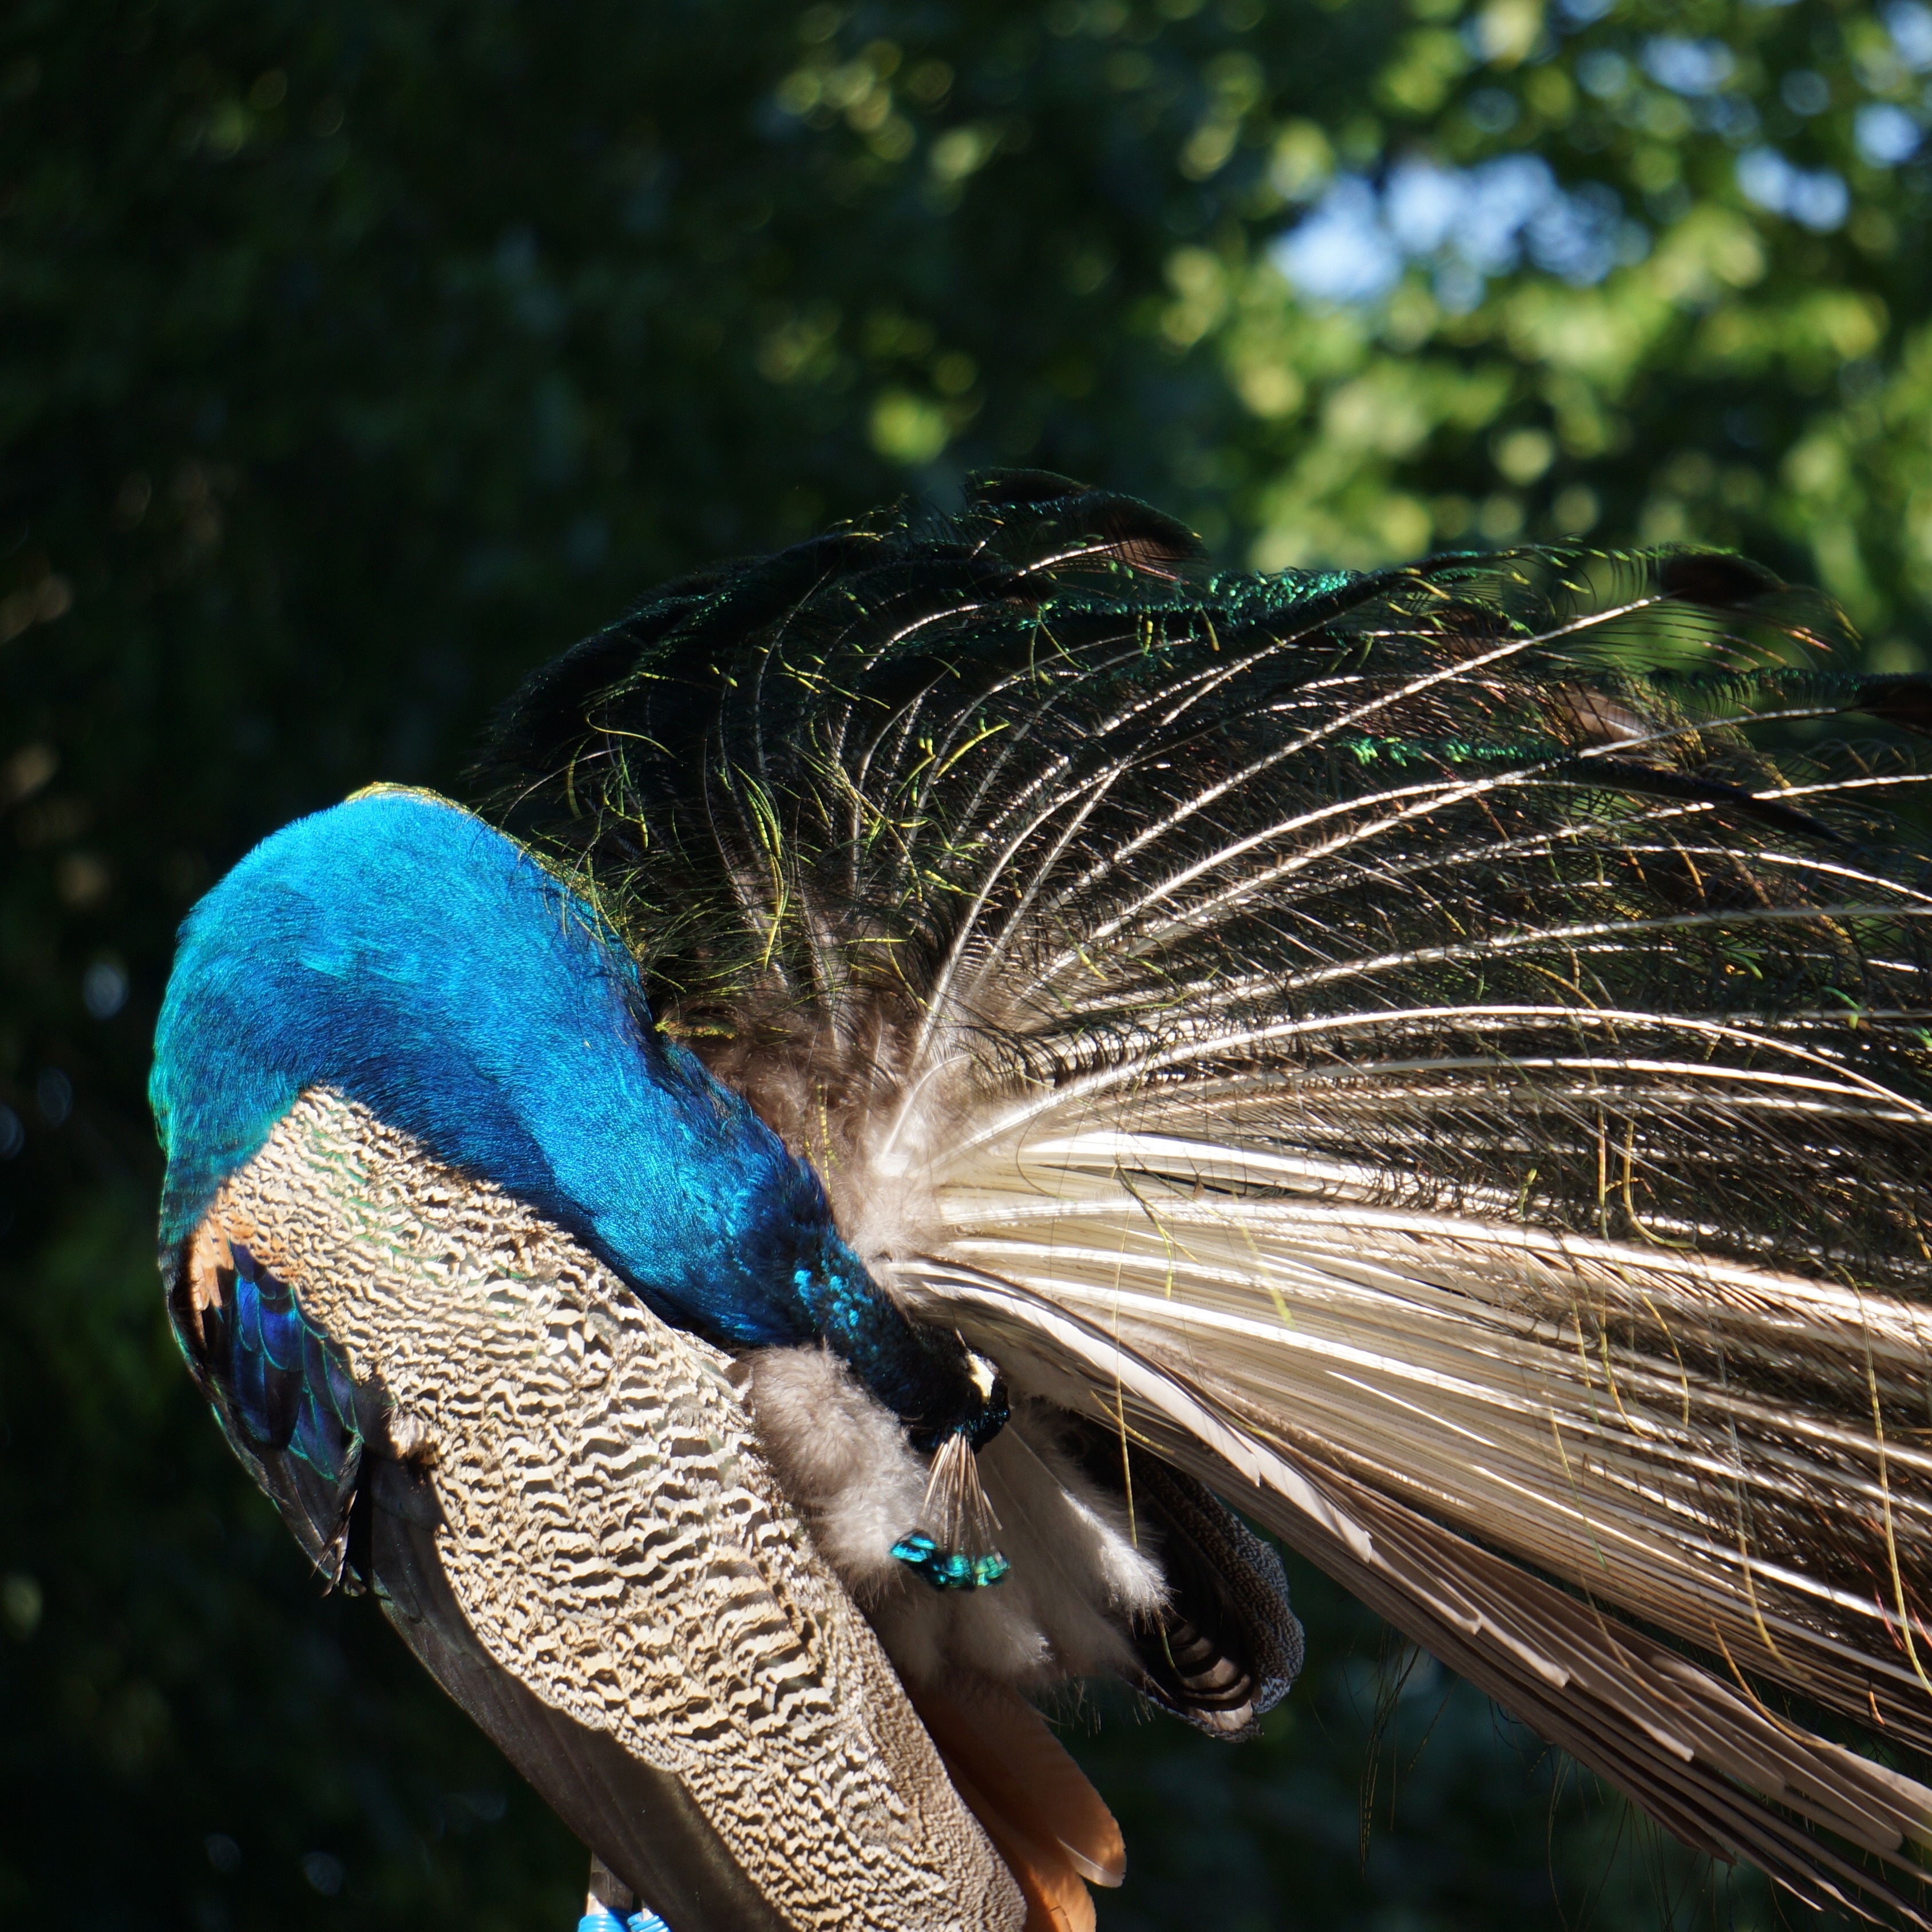
nature, bird, wing, male, wildlife, blue, fauna, peacock, close up, vertebrate, peafowl, pavo cristatus, fashion accessory, clean themselves, end of the tail below